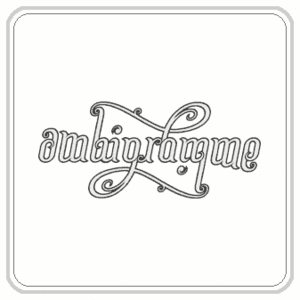
logo ambigramme 文言: 婁勾(logo)ambigramme(同英文之ambigram)之對稱字也
Un ambigramme est la figure graphique d'un mot dont la représentation suscite une double lecture. Un ambigramme doit ainsi pouvoir se lire selon différents points de vue, en particulier par symétrie centrale, par symétrie axiale, ou parce que le lecteur fixe son attention sur différents éléments de la représentation. La double lecture d'un ambigramme peut donner le même mot, ou un autre mot.